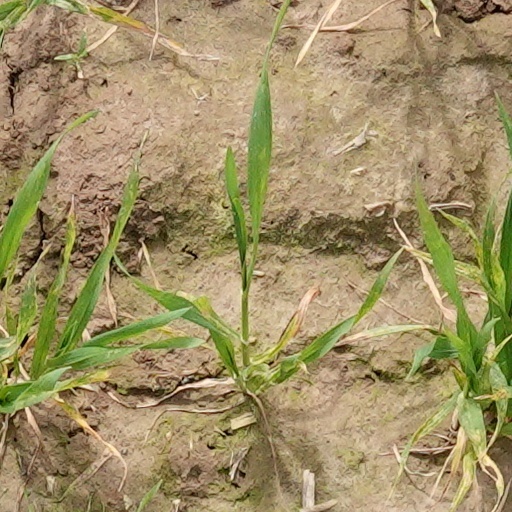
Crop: wheat